James Rankin Rutherford

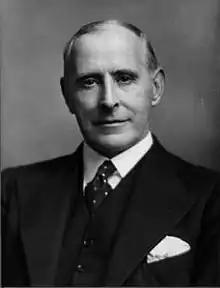
James Rankin Rutherford

James Rankin Rutherford (1882 – 20 September 1967) was a Scottish Liberal Party politician. He was the Provost of Kirkintilloch 1931–33 and Convener of the County Council 1939–1945.